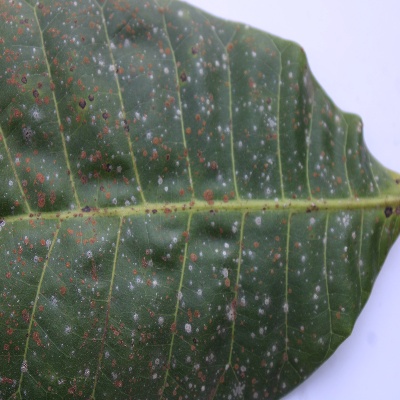
Crop: Cashew
Condition: red rust